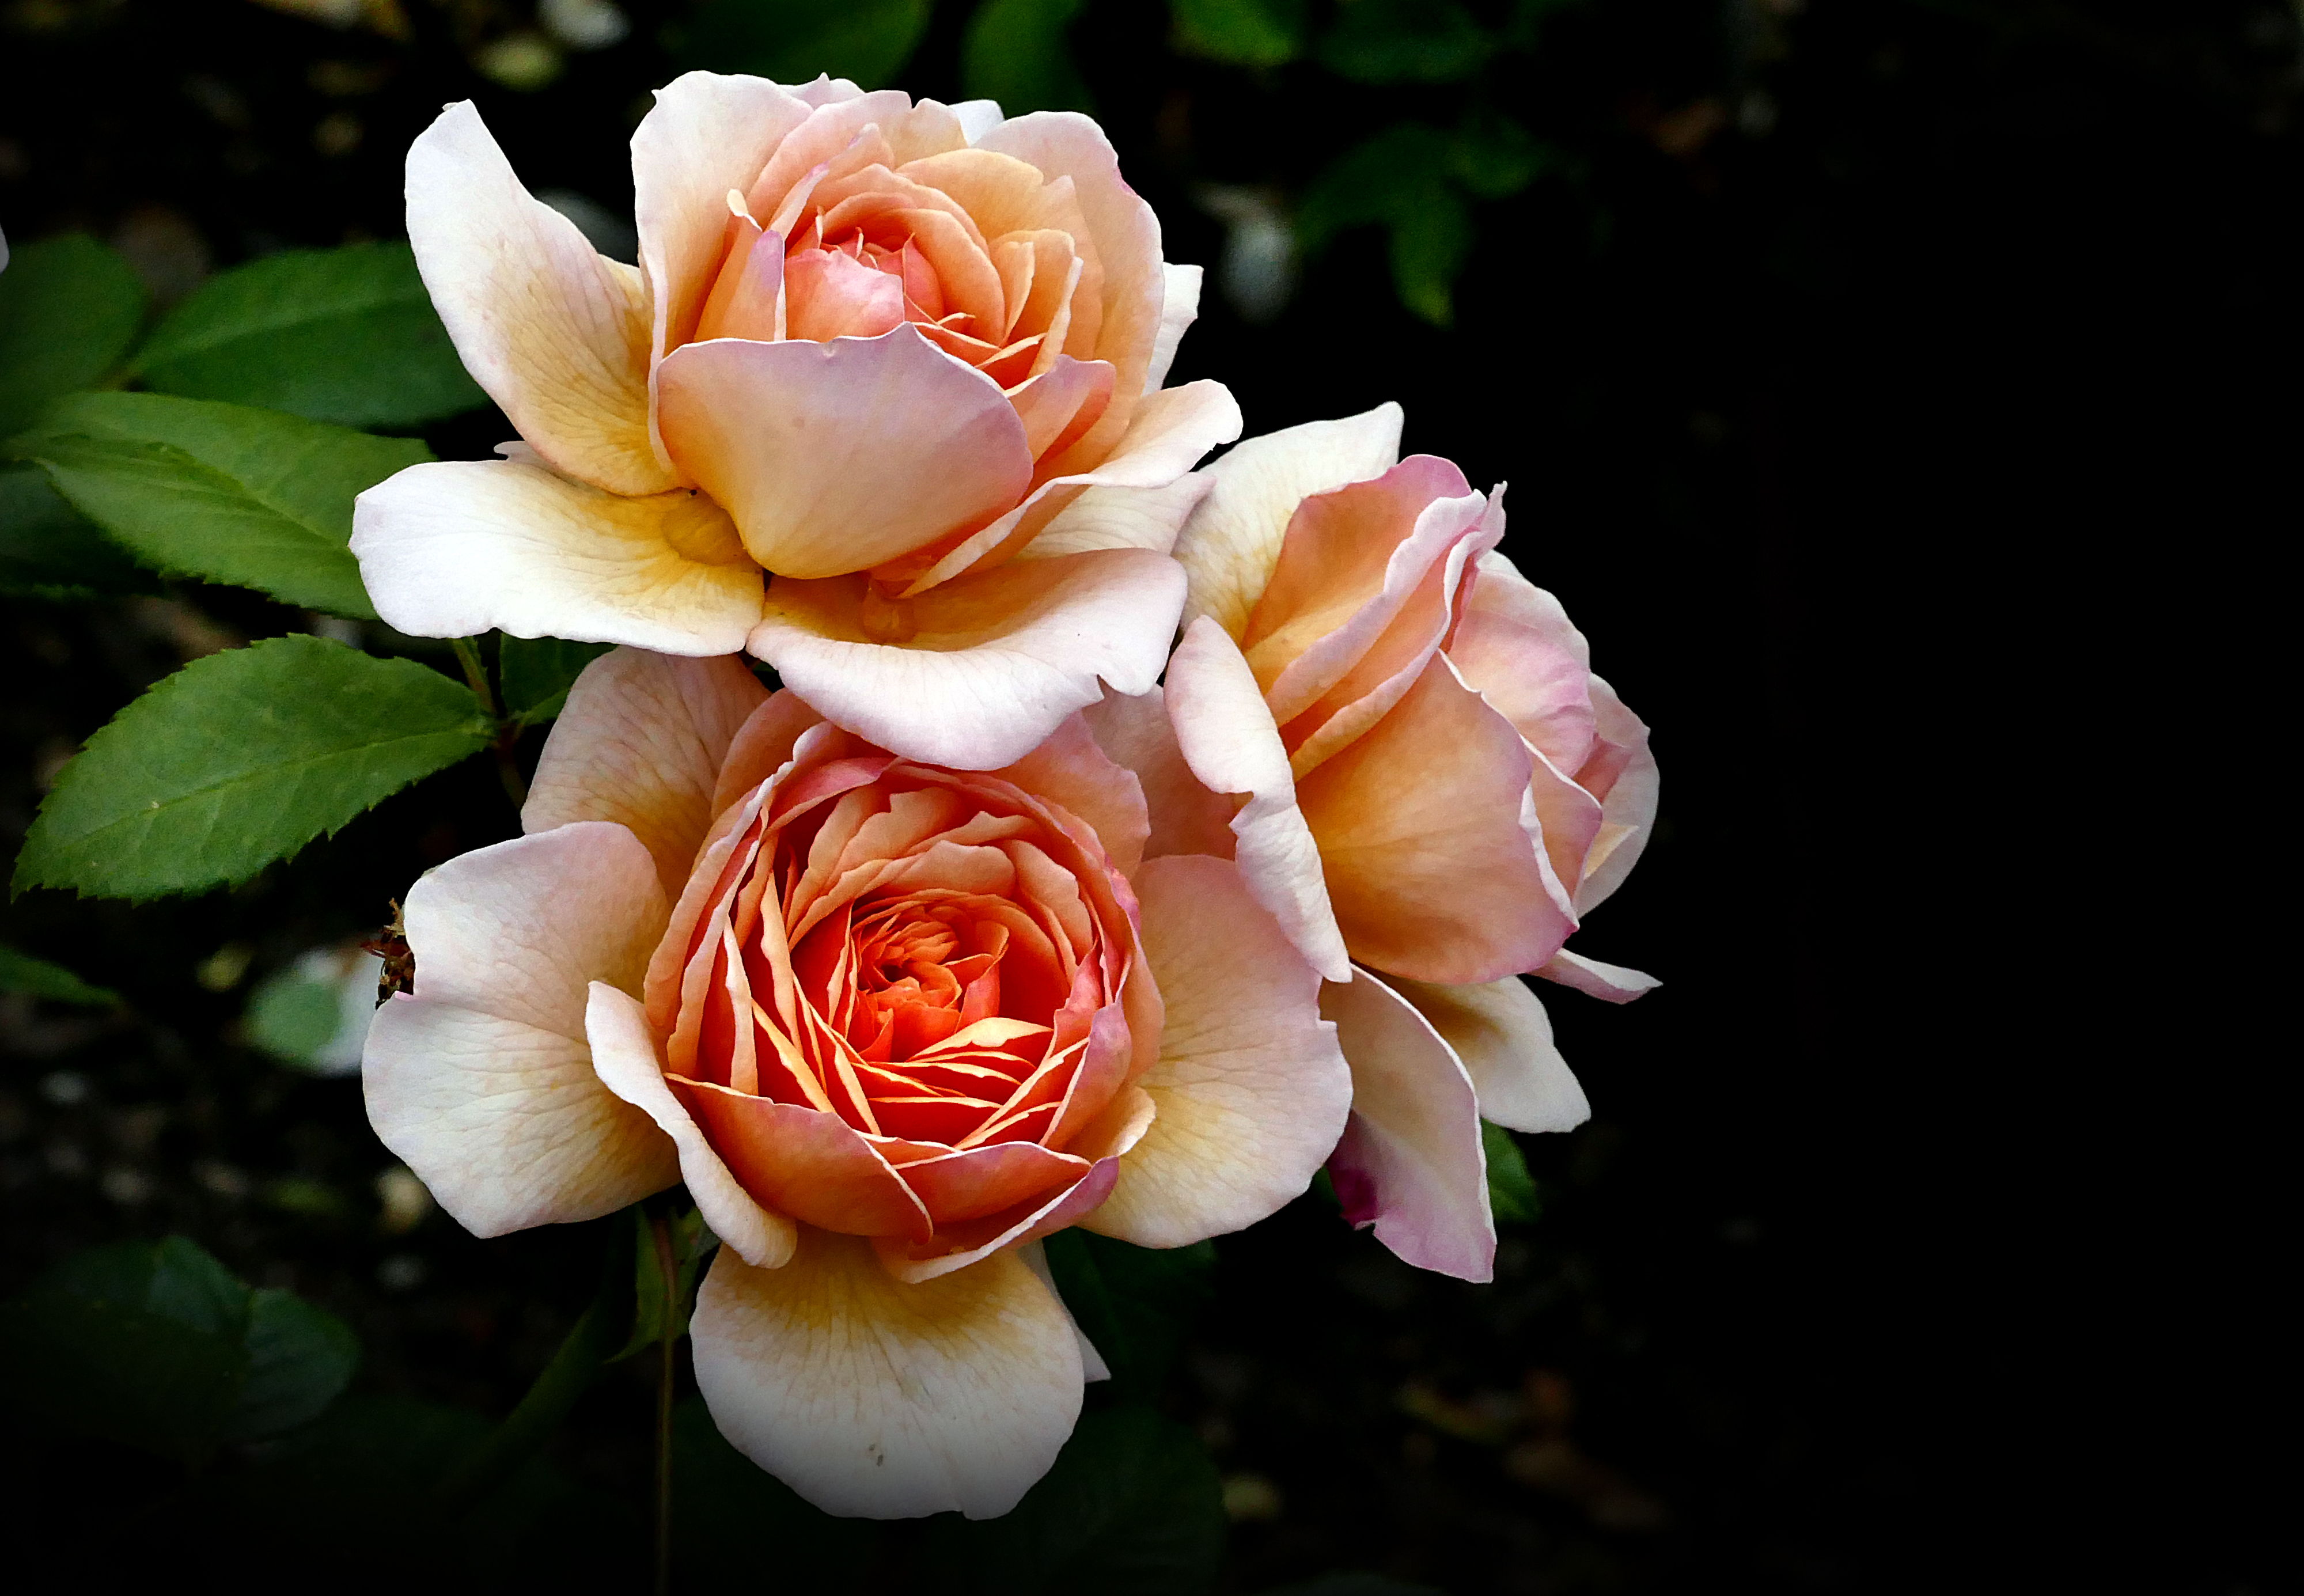
plant, flower, petal, rose, pink, flora, roses, publicdomain, gardens, lumixfz1000, floristry, floribunda, macro photography, flowering plant, garden roses, rose family, land plant, rosa centifolia, rose order